Samurai

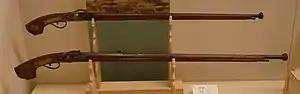
(Matchlock)

The Japanese defenders recognized the possibility of a renewed invasion and began construction of a great stone barrier around Hakata Bay in 1276. Completed in 1277, this wall stretched for 20 kilometers around the bay. It later served as a strong defensive point against the Mongols. The Mongols attempted to settle matters in a diplomatic way from 1275 to 1279, but every envoy sent to Japan was executed.